Ferrier of Tannerre-en-Puisaye

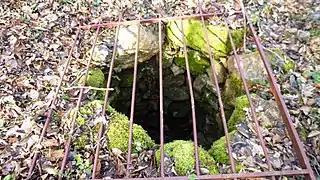

Three Gallo-Roman wells have been found, each wide and providing per hour. One of them is deep, the two others deep (the latter have been filled for security purposes). Of the two deeper wells, one is near the Motte Champlay fort and the other towards the end of the old rail track.